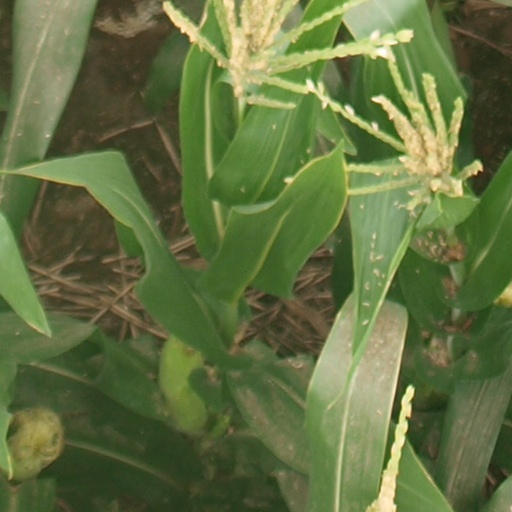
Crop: maize; corn